Conan the Barbarian (1982 film)

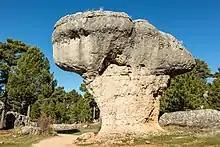
The rock formations of Ciudad Encantada (Cuenca, Spain) provided the setting for a supernatural encounter in "Conan".

The crew filmed several exterior scenes in the countryside near Madrid; the Cimmerian village was built in a forest near the Valsaín ski resort, south of Segovia. About one million pesetas ($12,084) worth of marble shavings were scattered on the ground to simulate snow. The Wheel of Pain scene took place in the province of Ávila. Conan's encounter with the witch and Subotai was shot among the Ciudad Encantada rock formations in the province of Cuenca. Most outdoor scenes were shot in the province of Almería, which offered a semiarid climate, diverse terrain (deserts, beaches, mountains), and Roman and Moorish structures that could be adapted for many settings.